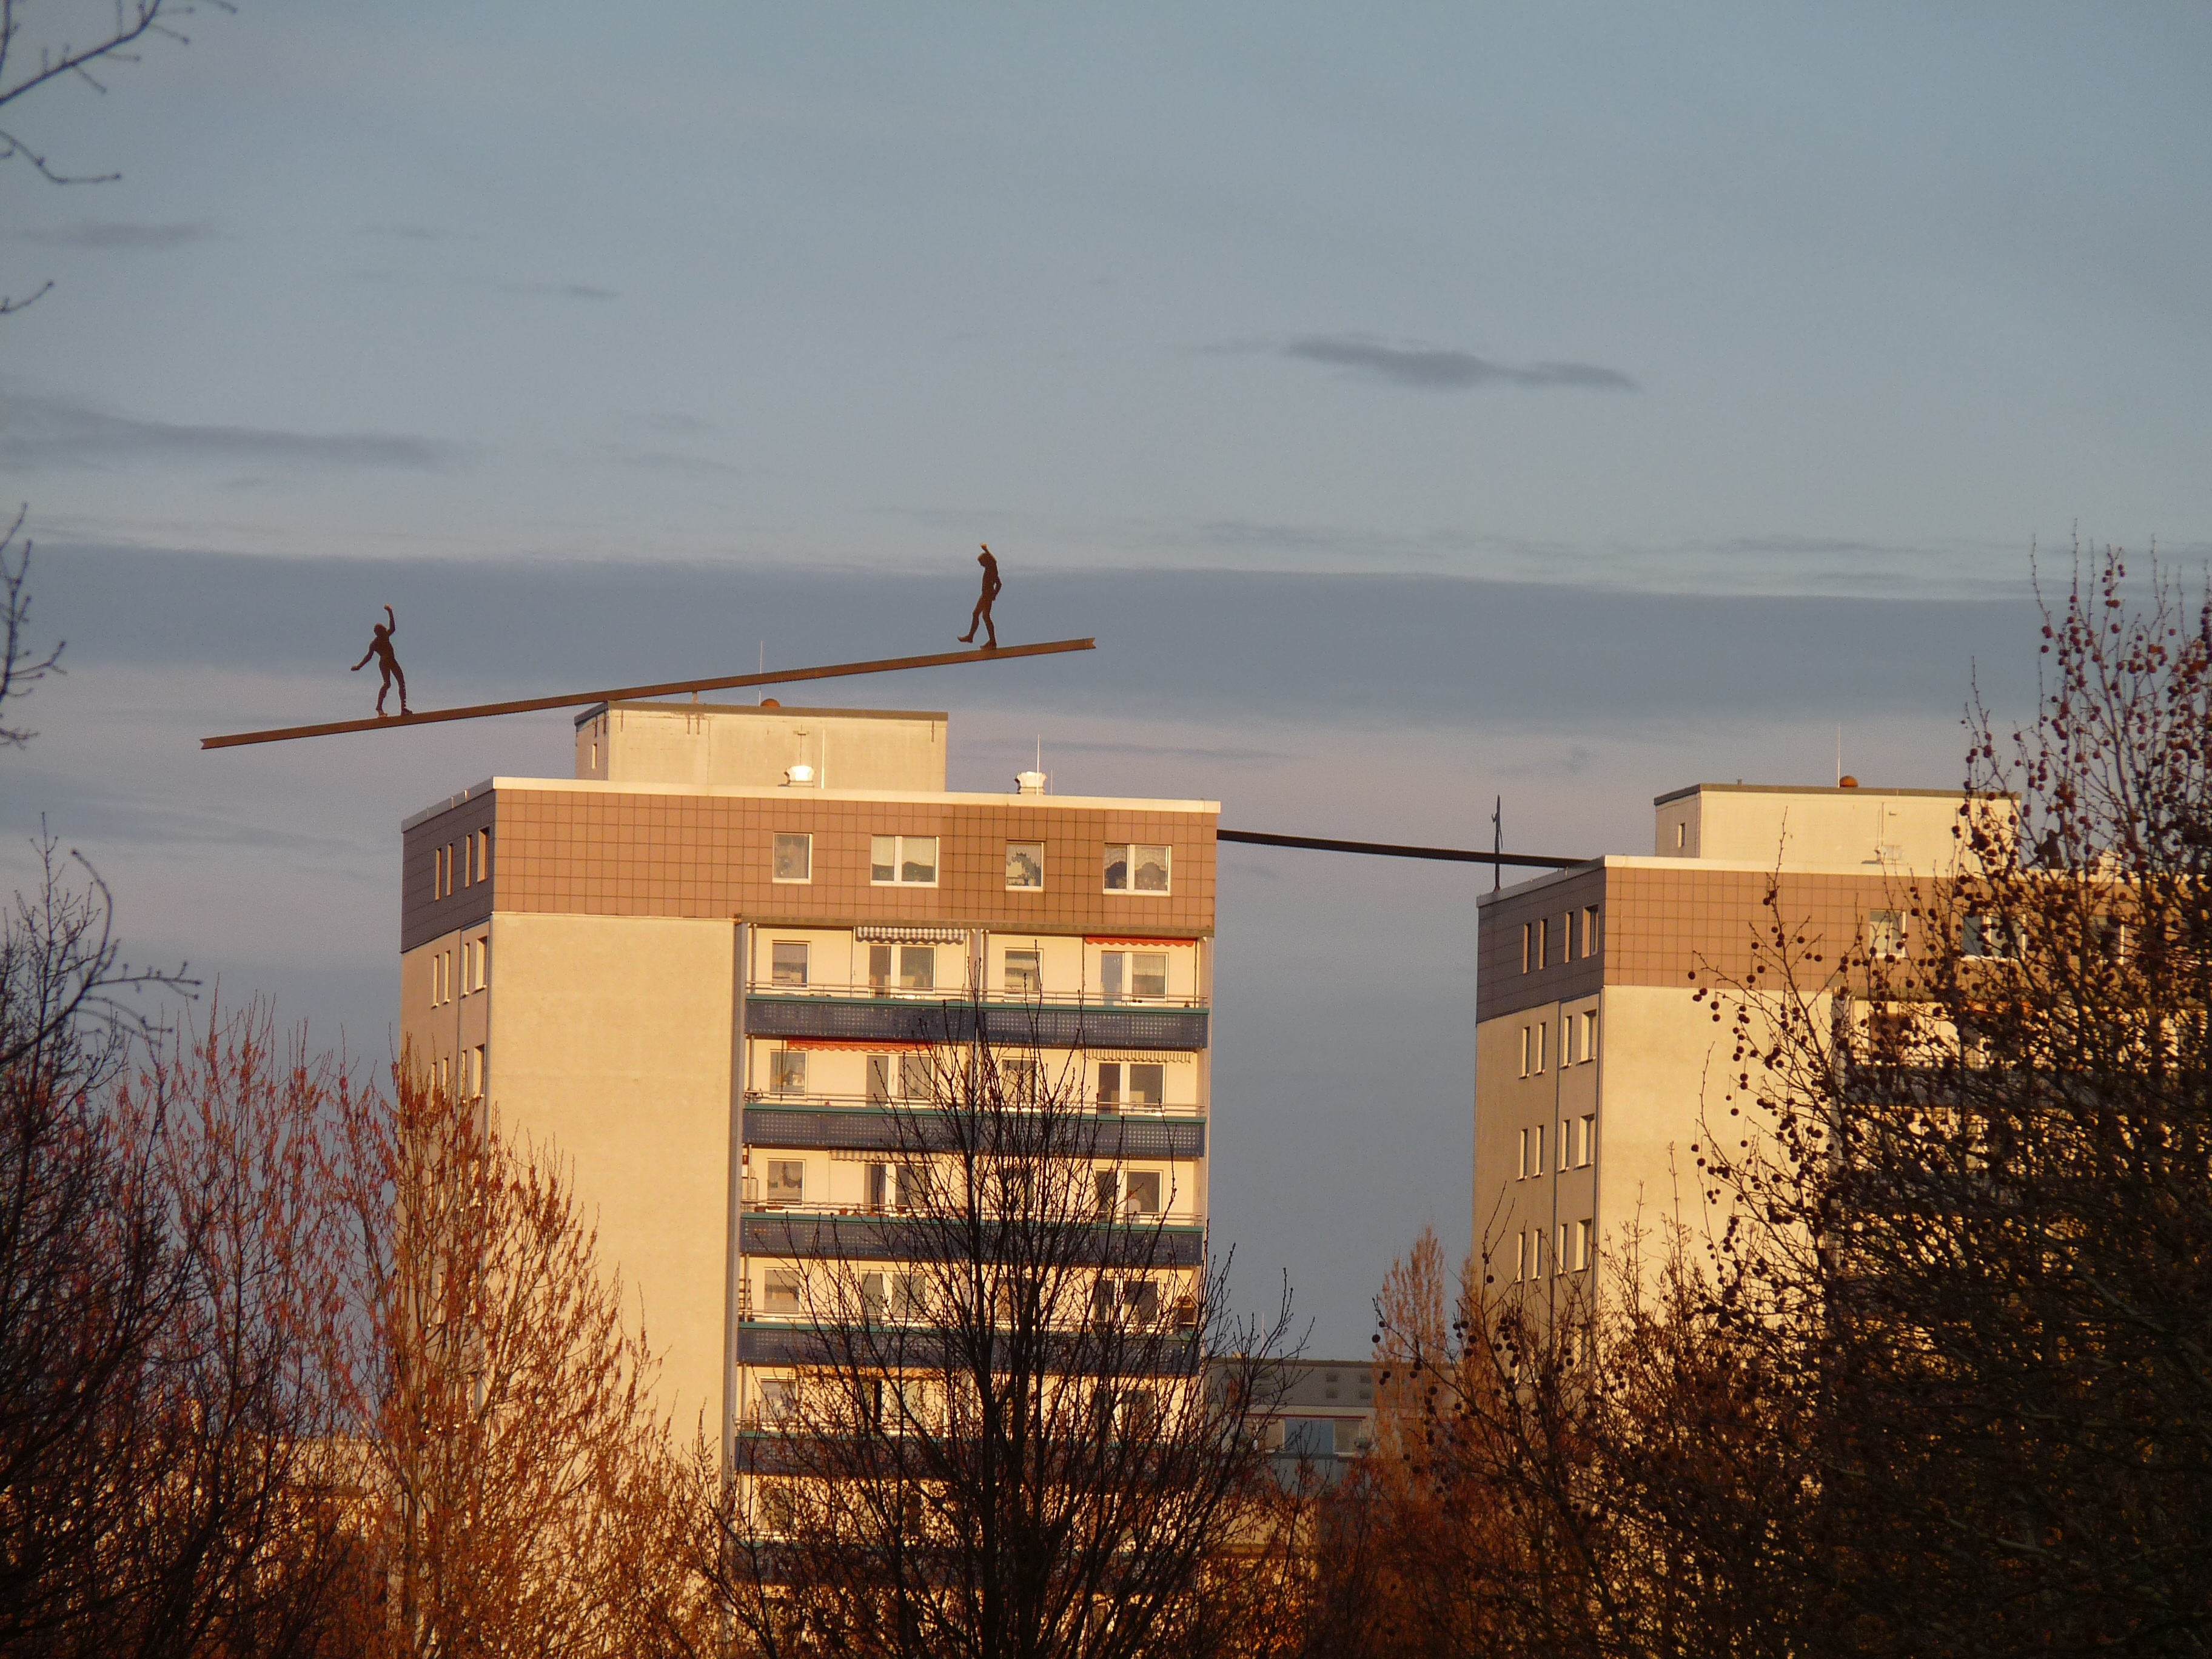
architecture, bridge, skyline, house, morning, roof, building, city, home, skyscraper, wall, cityscape, downtown, bar, evening, balance, human, tower block, sculpture, berlin, marzahn, see saw, urban area, residential area, atmospheric phenomenon, hellersdorf